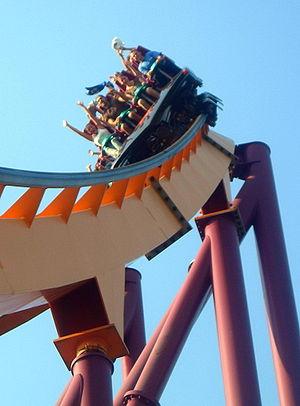
Raging Bull sont des méga montagnes russes et des hyper montagnes russes du parc Six Flags Great America, situé à Gurnee, dans l’Illinois, aux États-Unis.
Branson USA
Six Flags Great America est un parc d'attractions du groupe Six Flags situé à Gurnee, dans l’Illinois. Il ouvrit en 1976 sous le nom Marriott’s Great America. Le parc fut racheté par Six Flags à la Marriott Corporation en 1984 et devint le septième parc de la chaîne.